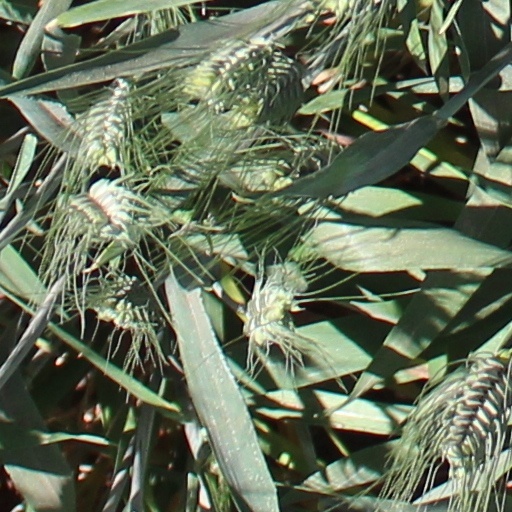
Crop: wheat